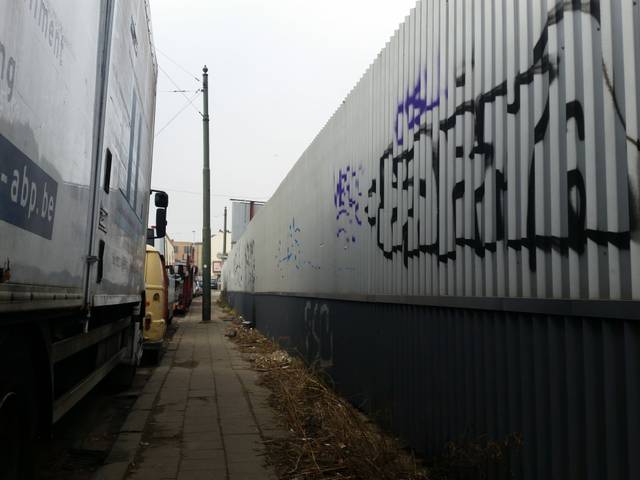
Region: Belgium
Coordinates: 50.85, 4.337